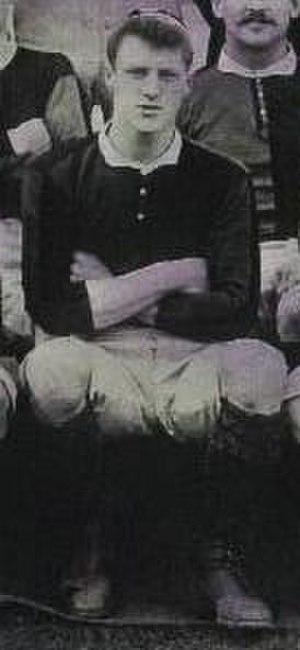
George Herbert Gould, né le 18 avril 1870 à Newport et mort le 19 décembre 1913 à Germiston en Afrique du Sud, est un joueur gallois de rugby à XV évoluant au poste de trois-quarts centre en sélection nationale et dans le club du Newport RFC. C'est le frère de Bob et d'Arthur, qui ont également joué avec le pays de Galles et le Newport RFC. Harry, Gus et Wyatt sont trois autres frères qui ont joué pour Newport.
La liste des joueurs sélectionnés en équipe du pays de Galles de rugby à XV comprend 1 155 joueurs au 8 février 2020, le dernier étant Nick Tompkins retenu pour la première fois en équipe nationale le 1ᵉʳ février 2020 contre l'Italie. Le premier Gallois sélectionné est James Bevan le 19 février 1880 contre l'équipe d'Angleterre. L'ordre établi prend en compte la date de la première sélection, puis la qualité de titulaire ou remplaçant et enfin l'ordre alphabétique.